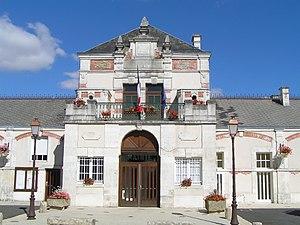
mairie de Paisay-Naudin-Embourie
Paizay-Naudouin-Embourie est une commune du sud-ouest de la France située dans le département de la Charente.